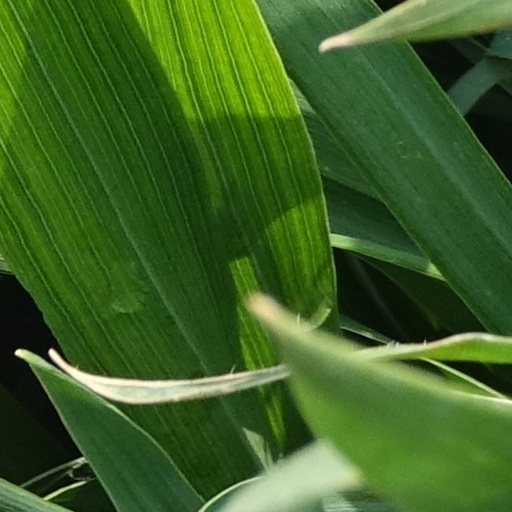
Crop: wheat